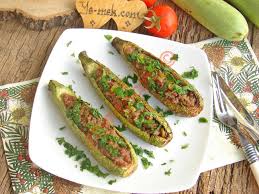
Yemek: karniyarik